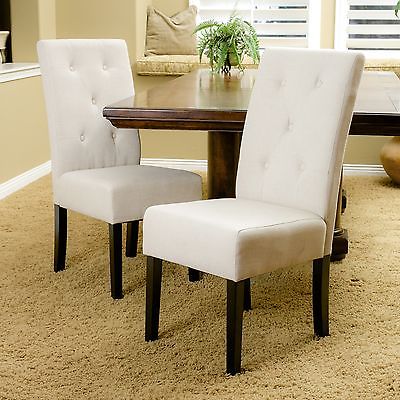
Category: chair